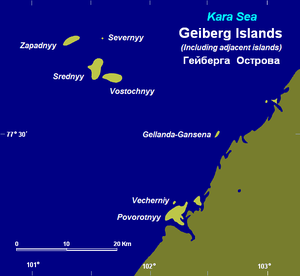
Les îles Heiberg sont quatre petites îles couvertes par la toundra, situées dans la mer de Kara, entre la côte sibérienne et l'archipel de Severnaya Zemlya, à environ 35 à 45 kilomètres du continent. Elles ont été baptisées par l'explorateur norvégien Fridtjof Nansen, d'après Axel Heiberg, directeur financier de la brasserie Ringnes, principal financeur de l'expédition Fram dans l'Arctique à la fin du XIXᵉ siècle. Une station météorologique soviétique, aujourd'hui abandonnée, y fut installée en 1940.